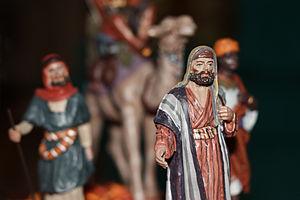
Crèche de Noël - caravane de santons.
La Provence est une région historique et culturelle ainsi qu'un ancien État indépendant et une ancienne province avant de disparaître à la Révolution française pour réapparaître en grande partie sous la forme recomposée de la région Provence-Alpes-Côte d'Azur.
Les santons de Provence sont de petites figurines en argile, très colorées, représentant, dans la crèche de Noël, la scène de la nativité, les Rois Mages et les bergers, ainsi que toute une série de petits personnages, figurant les habitants d’un village provençal et leurs métiers traditionnels. Tout ce petit monde, chacun muni de son présent pour l’enfant Jésus, fait route à travers un paysage comportant traditionnellement une colline, une rivière avec un pont, et des oliviers, vers l’étable, surmontée de son étoile.